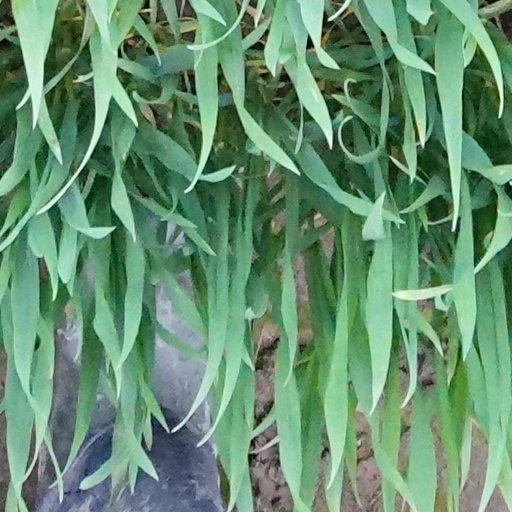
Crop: wheat